Question: Please indicate a possible affordance area of the boxing_punching_bag that can be used for punching
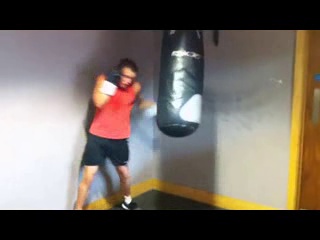
Answer: [151.5, 33, 204.5, 135]